Question: What color is the ground?
Tambaya: Wanne irin launine a ƙasan?
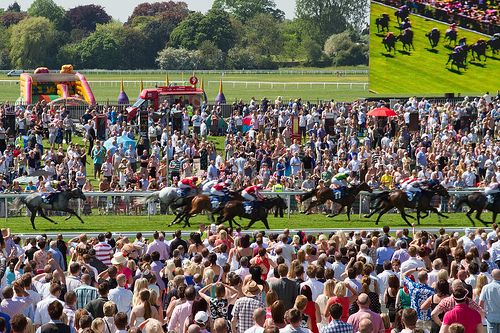
Answer: Green.
Amsa: Kore.